Extreme Prejudice (NCIS)

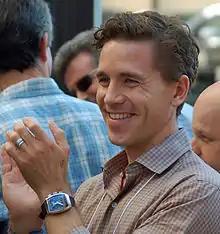
Brian Dietzen was promoted to series regular in this episode.

"Extreme Prejudice" is written by Gary Glasberg and directed by Tony Wharmby. This is the first episode to feature Brian Dietzen as a series regular on the show. Previously Dietzen had a recurring role on "NCIS", starting in late season 1. "After eight years of being with the show, I got a contract with CBS, and I couldn’t be happier about it," Dietzen said to Entertainment Weekly.